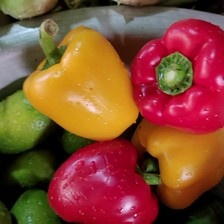
Label: capsicum